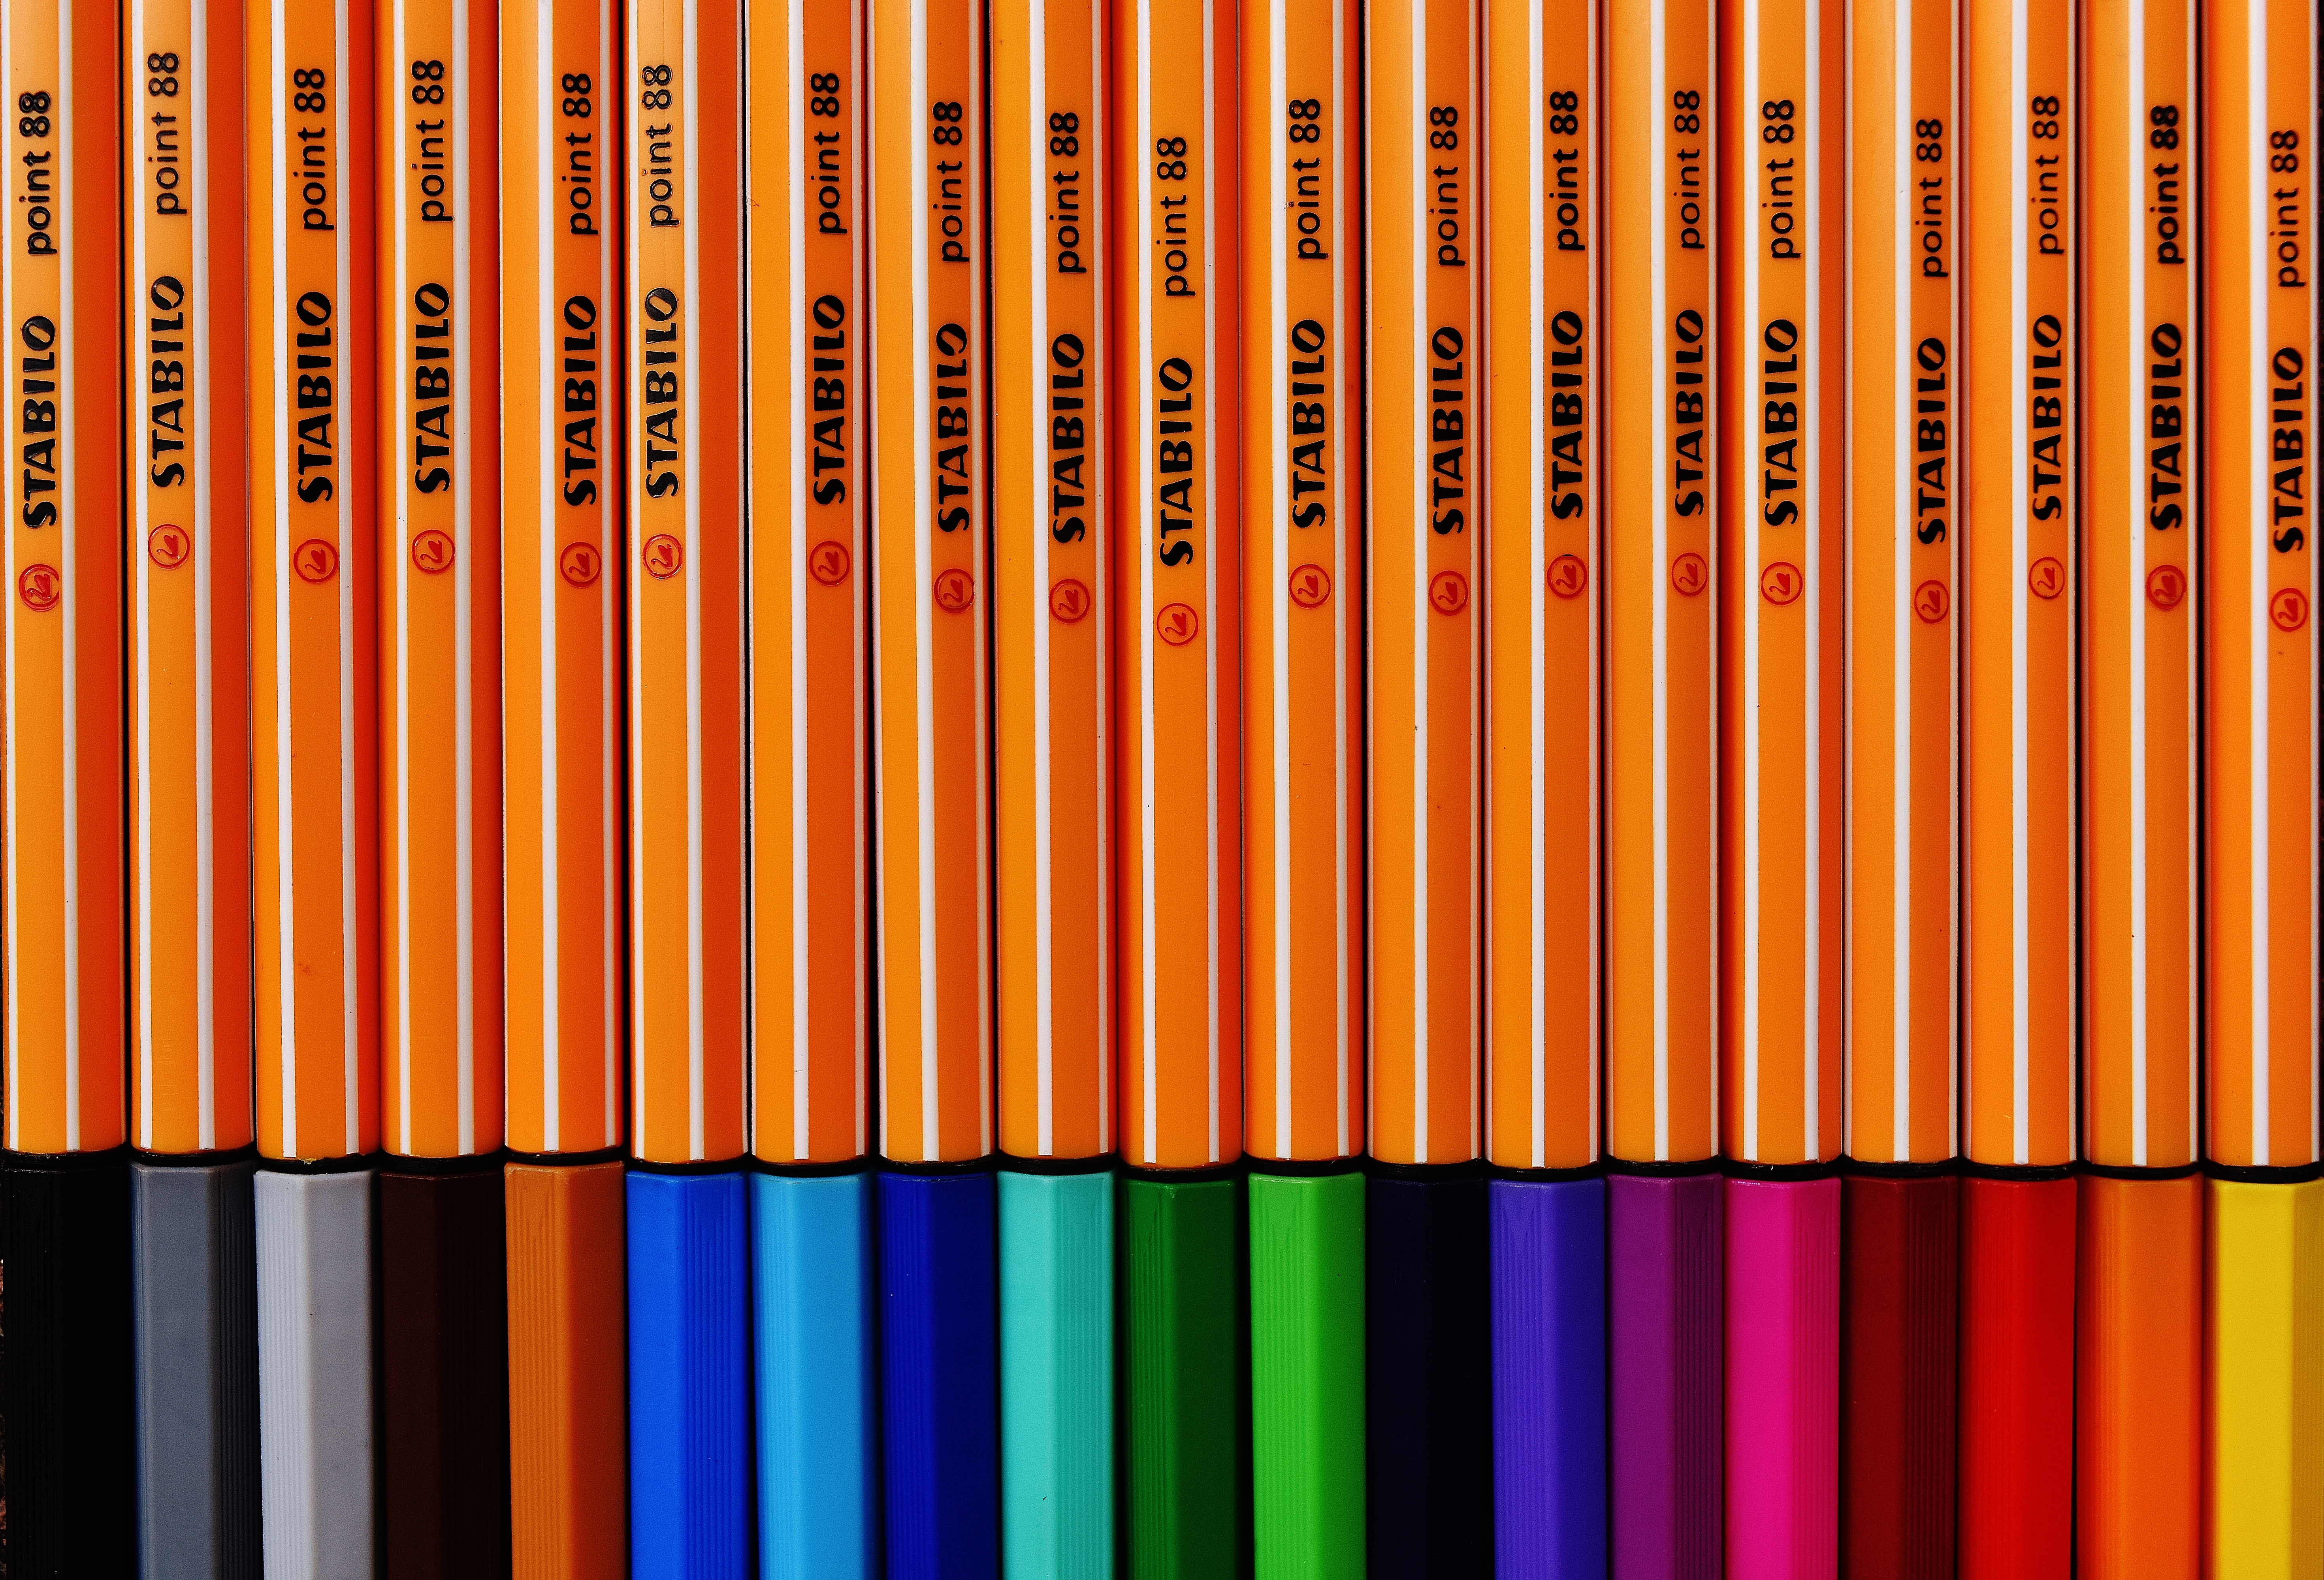
pencil, line, color, colorful, pens, crayons, draw, leave, pointed, colored pencils, colour pencils, writing accessories, cue stick